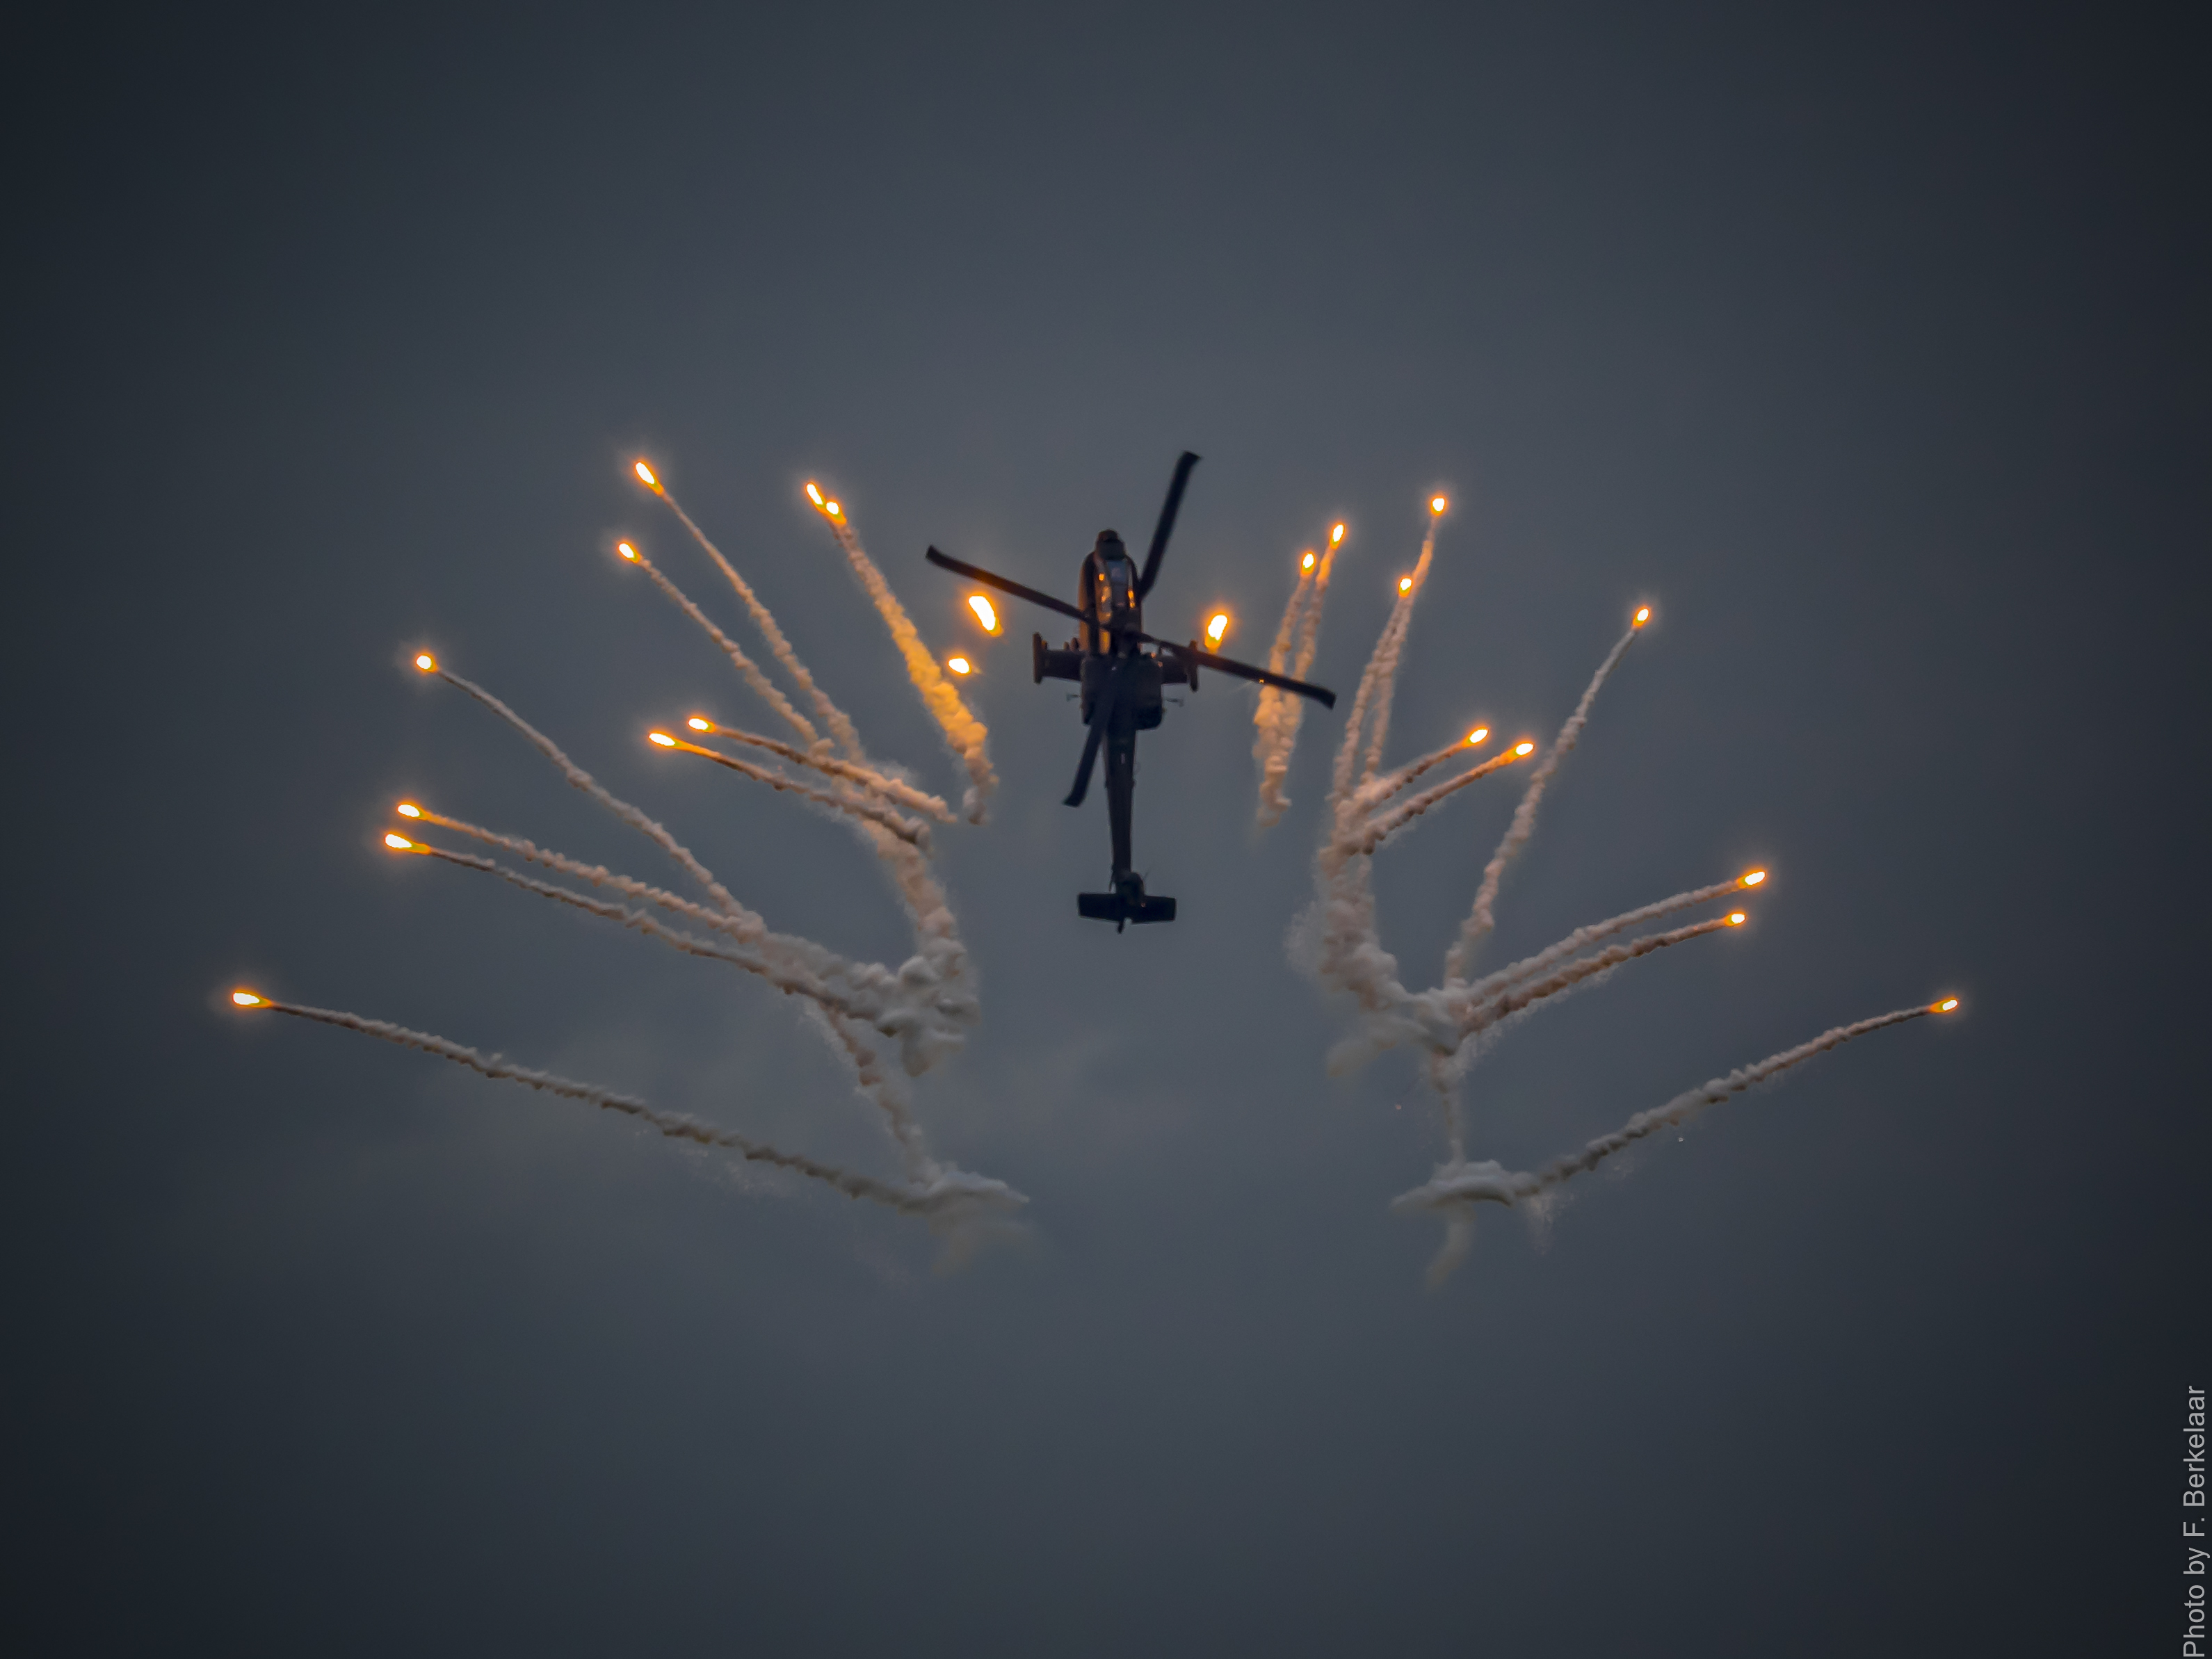
light, night, sparkler, reflection, darkness, lighting, nederland, koninklijkeluchtmacht, nl, leeuwarden, friesland, defensie, luchtmachtdagen, luchtmachtdagen2016, leeuwardenairport, vliegbasisleeuwarden, ljouwert, olympusm40150mmf28mc14, macro photography, frysl n, royaldutchairforce, apacheah64d, atmosphere of earth, computer wallpaper